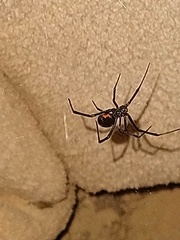
Species: Lactrodectus_hesperus